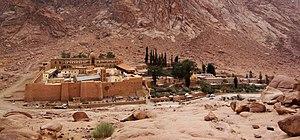
Le Monastère Sainte-Catherine du Sinaï, dans le Sinaï (Egypte).
La plomberie est un métier très ancien, dont l'origine remonte à la construction des pyramides en Égypte antique ; attesté par des tuyaux en cuivre vieux de 4 500 ans, c'est un métier qui n'a cessé de s'améliorer et de se développer au cours des siècles et des générations de plombiers qui l'on servi.